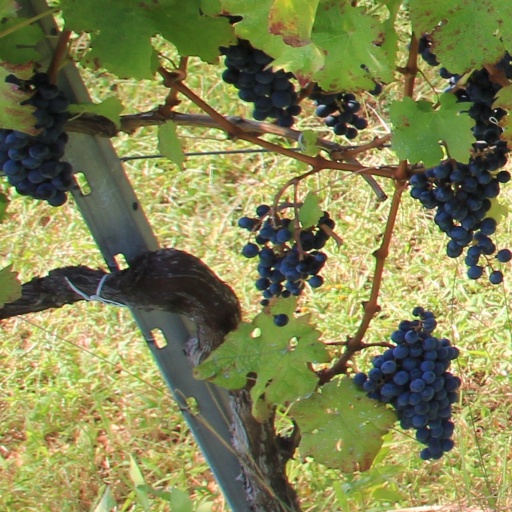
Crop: grape